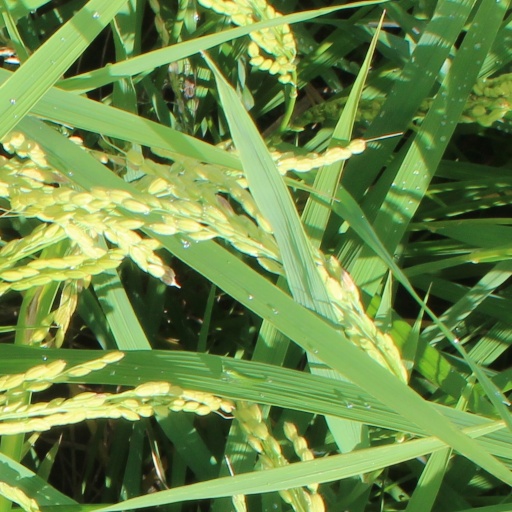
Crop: rice